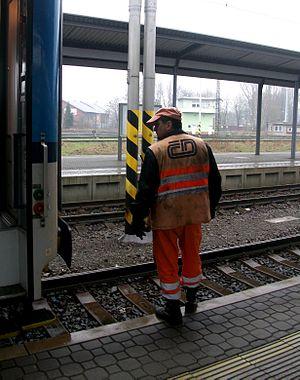
Employé des ČD à Bohumín, en attente de la locomotive pour attelage